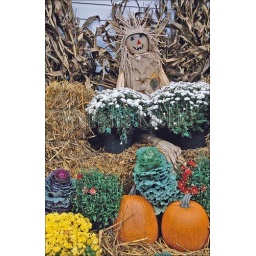
Usa, wisconsin, near sturgeon bay, door county, fish creek village, autumn decorations